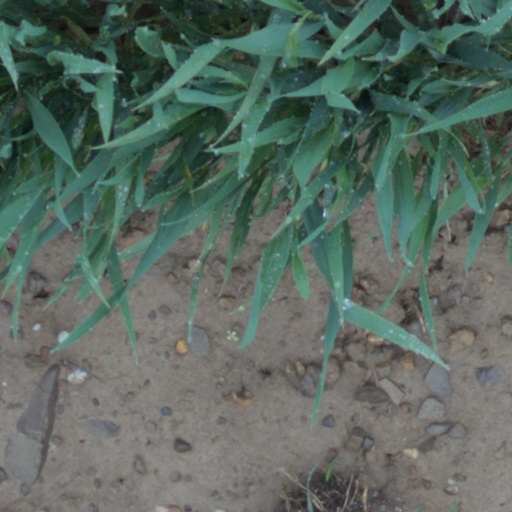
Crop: wheat